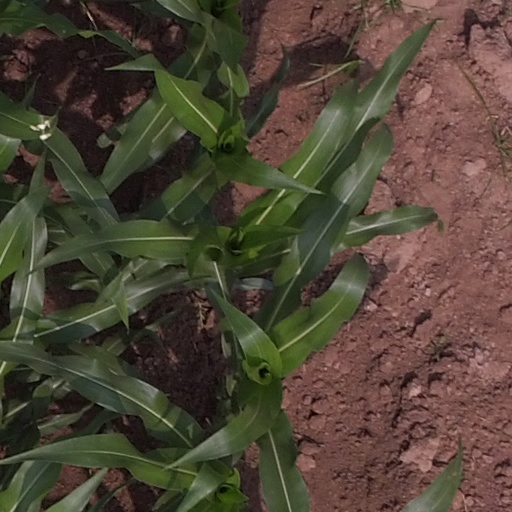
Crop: maize; corn